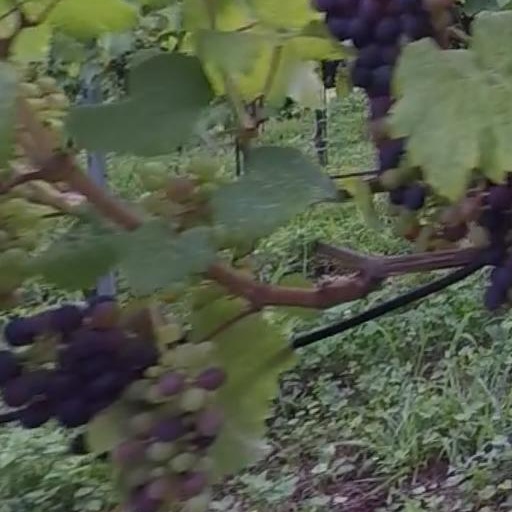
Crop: grape